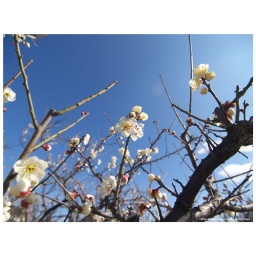
Flowers under the blue sky #1